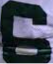
Number: 6